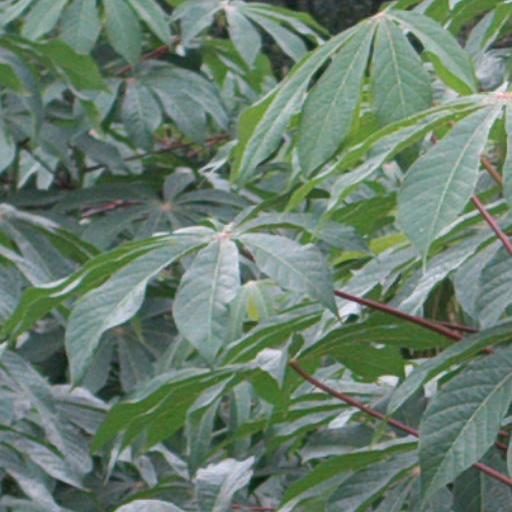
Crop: cassava